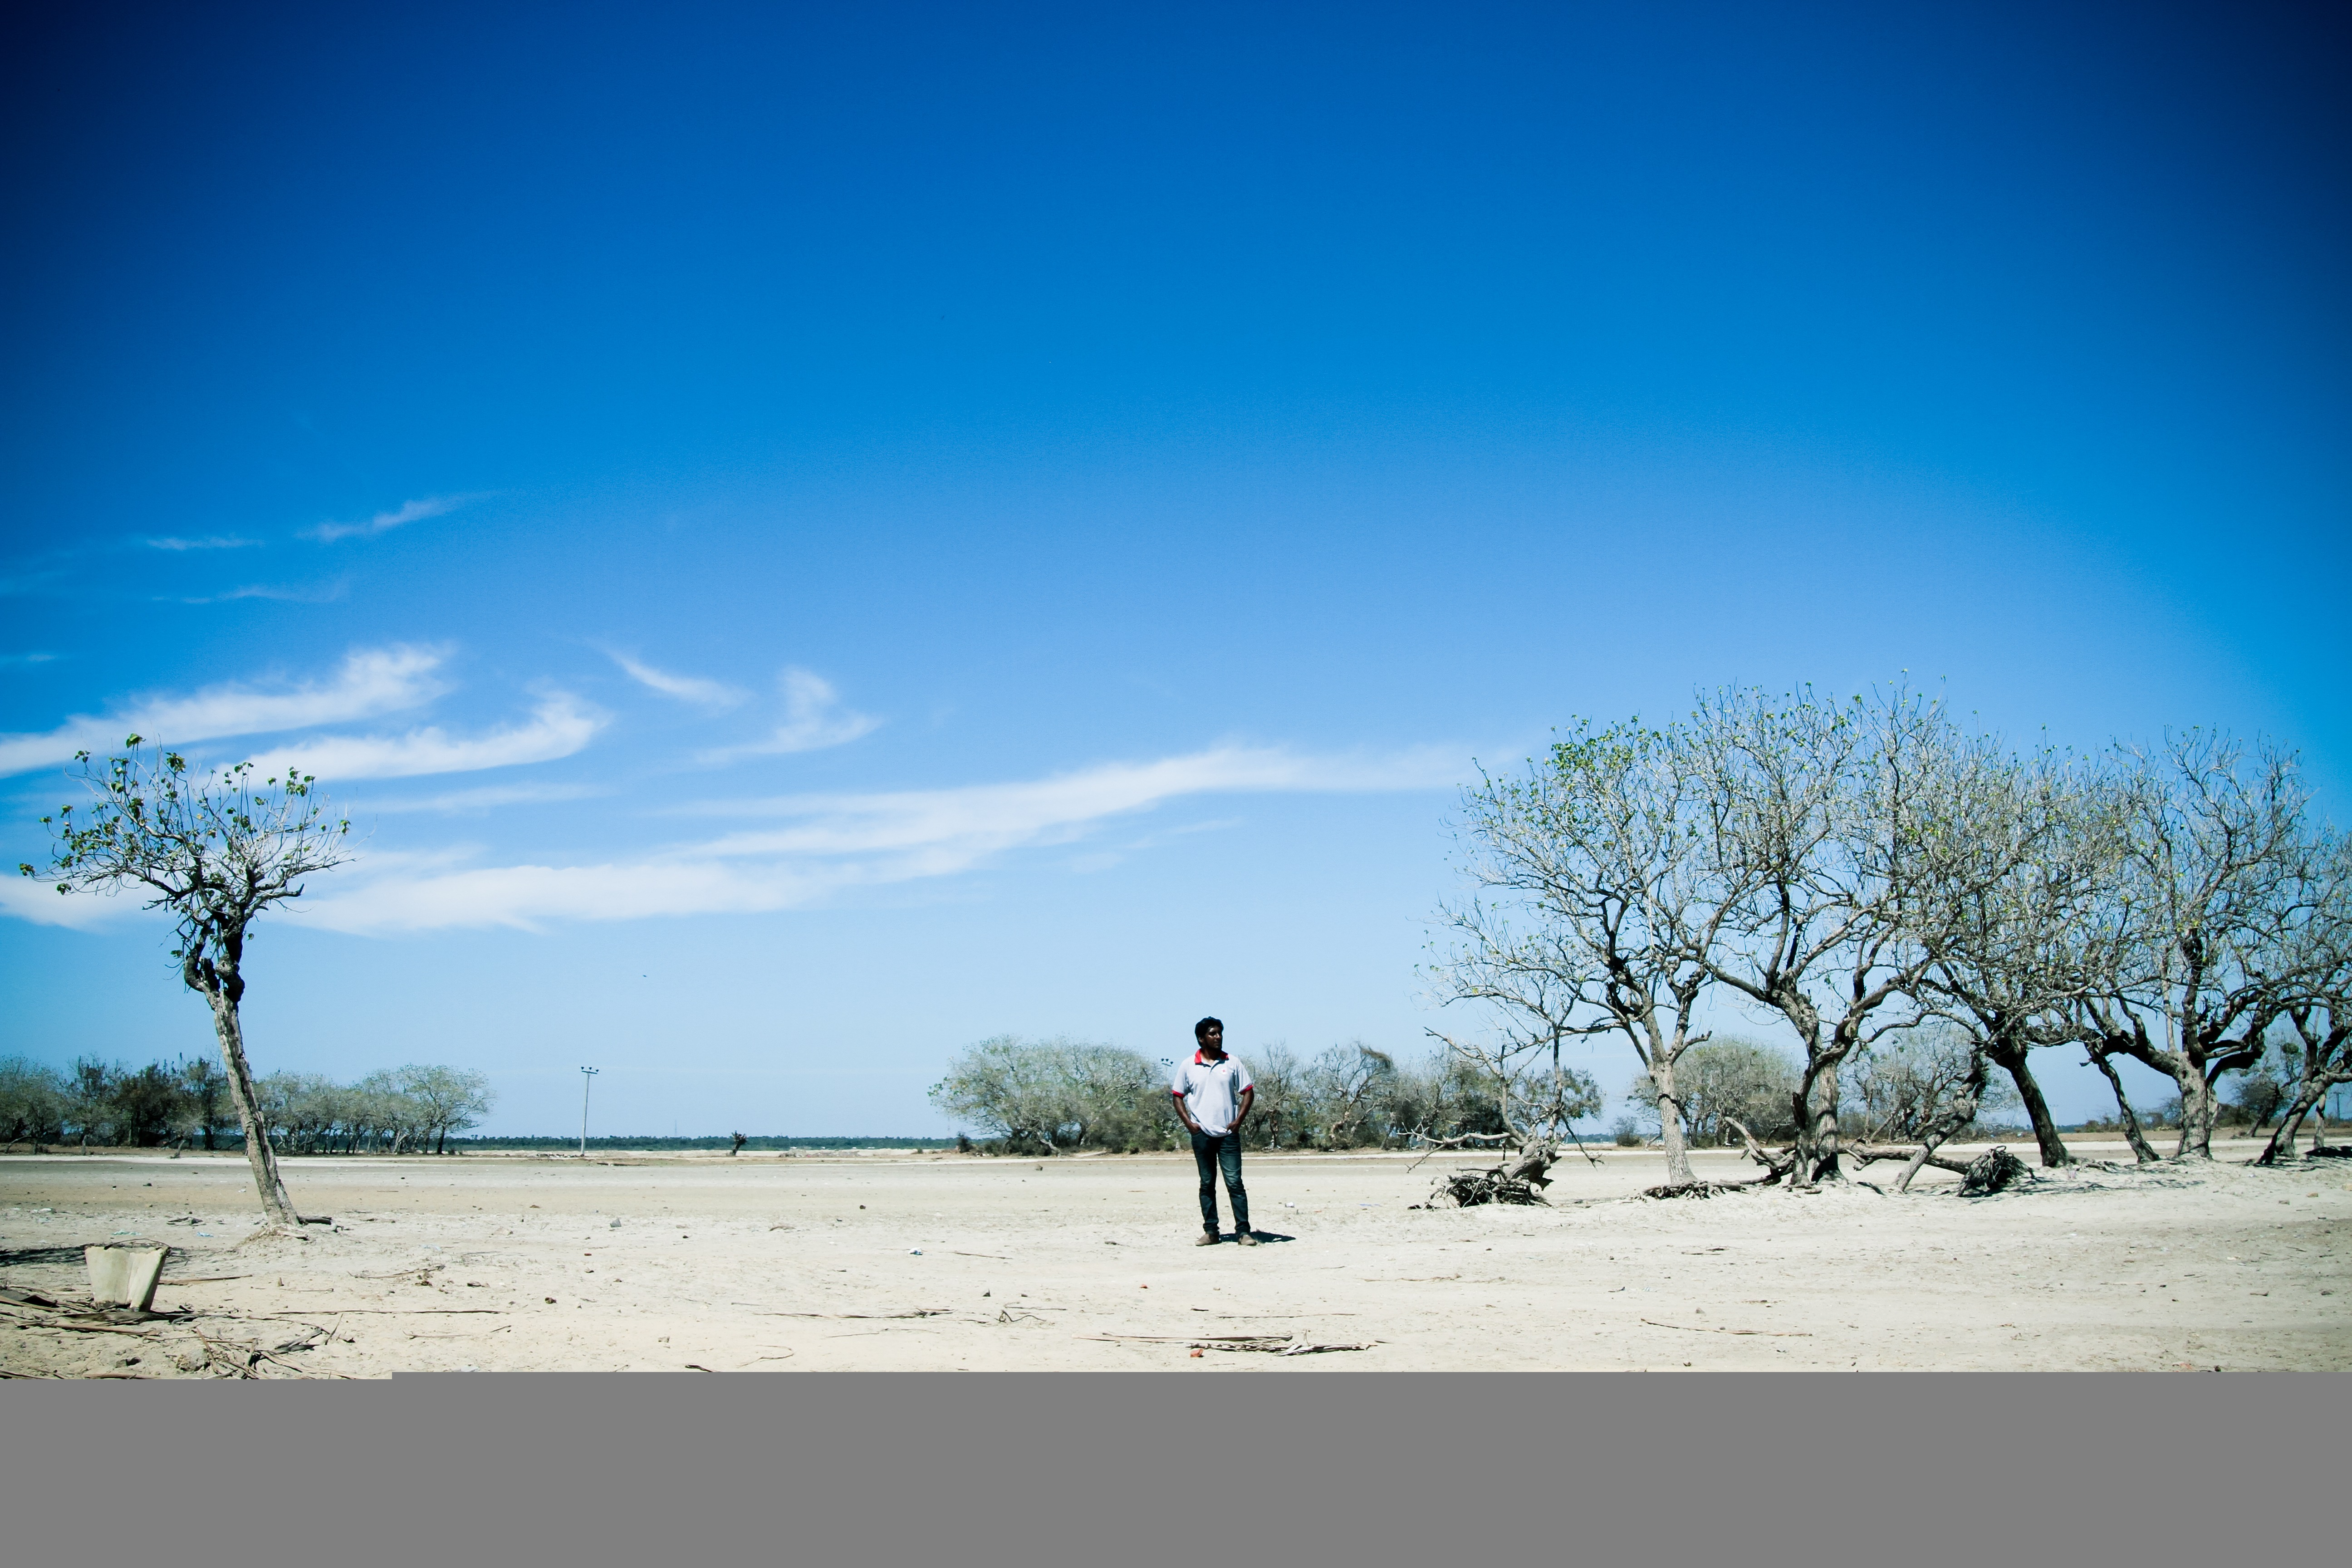
beach, landscape, sea, tree, nature, sand, horizon, snow, winter, cloud, sky, warm, sunlight, morning, arid, desert, wind, barren, dusk, asia, blue, lonely, season, heat, trees, hot, climate, horizontal, sri lanka, drought